2nd Canadian Division

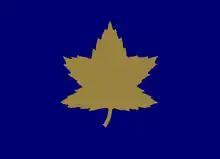
Formation sign used to identify vehicles of the 2nd Canadian Infantry Division

In 1941, the Toronto Scottish Regiment was transferred from the 1st Division to become the machine-gun battalion of the 2nd Division. Around the same time, the 8th Reconnaissance Regiment (14th Canadian Hussars) was raised from 2nd Division personnel supplemented by reinforcements from Canada. Due to equipment shortages, it was often difficult to adequately supply newly arrived divisions in England. Artillery units had to make use of outmoded 75 mm guns with steel tires, and a lack of anti-aircraft guns—diverted to civil defense during the height of the Battle of Britain—left Canadian units to fend for themselves with small arms. However, by February 1941, enough Bren guns had been issued to the infantry units and, by September, the artillery had been equipped with 25-pounder (84 mm, 3.3-in) howitzers, although signals equipment and transport were still lacking and anti-tank guns were dangerously scarce.